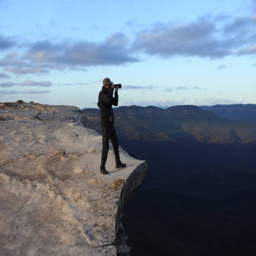
man photographing the landscape at sunrise